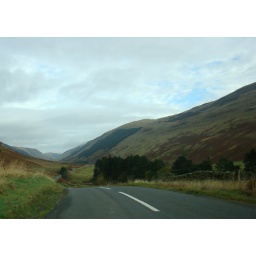
On the road in southern Scotland. Bit of telephone line Photoshopped out of the left edge.